Lambroughton

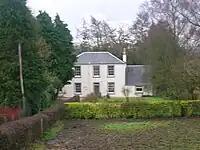

Next to the St Maurs-Glencairn church is a patch of woodland which was once an orchard. The Tour streamlet joins the Carmel nearby and before the confluence can be found an old well, arched over, known as the "Lady's well", with never-failing, excellent and refreshingly cool water. A small wooden bridge used to run across to it from the church glebe side.